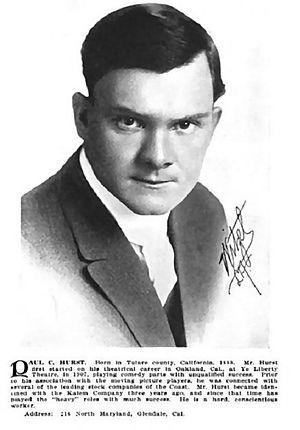
Paul Hurst est un acteur américain né le 15 octobre 1888 à Traver, et mort le 27 février 1953 à Los Angeles.